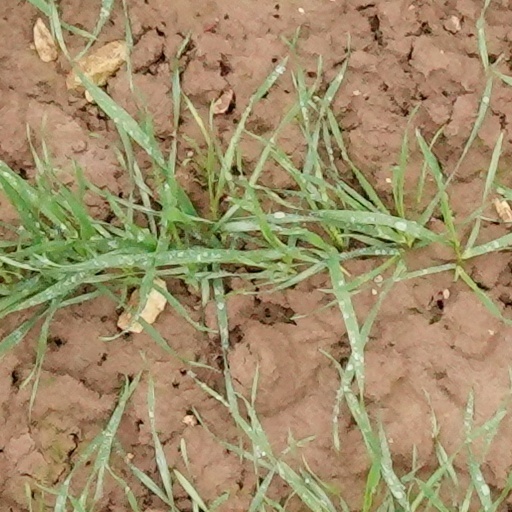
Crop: wheat